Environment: real
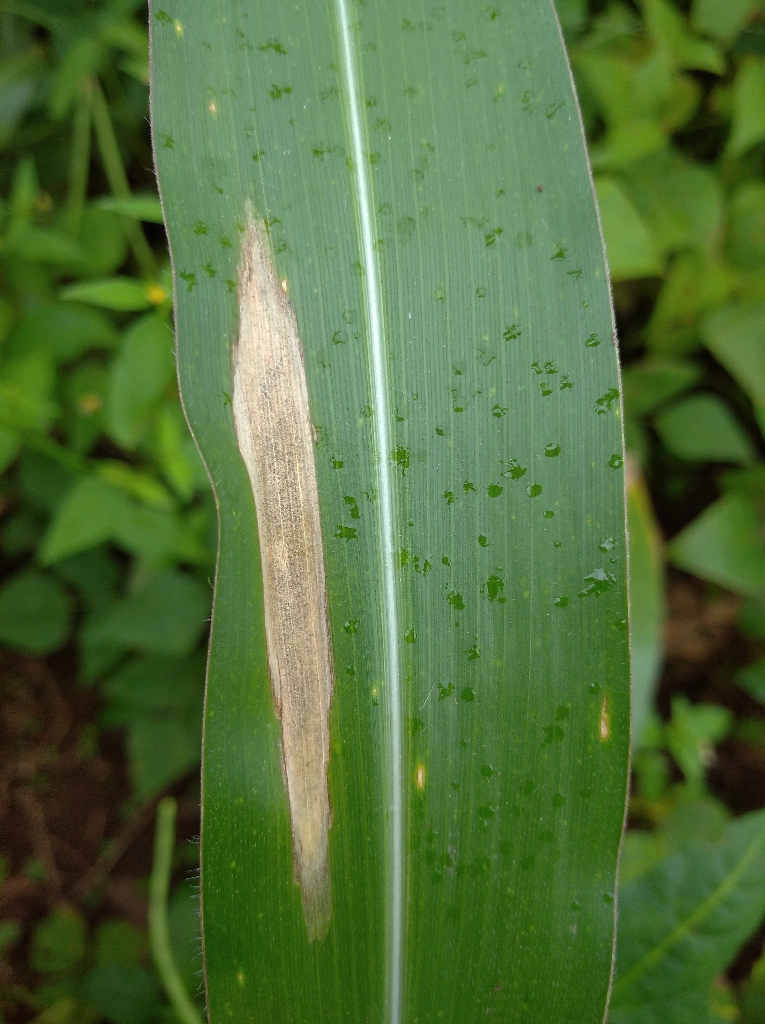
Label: northern_corn_leaf_blight